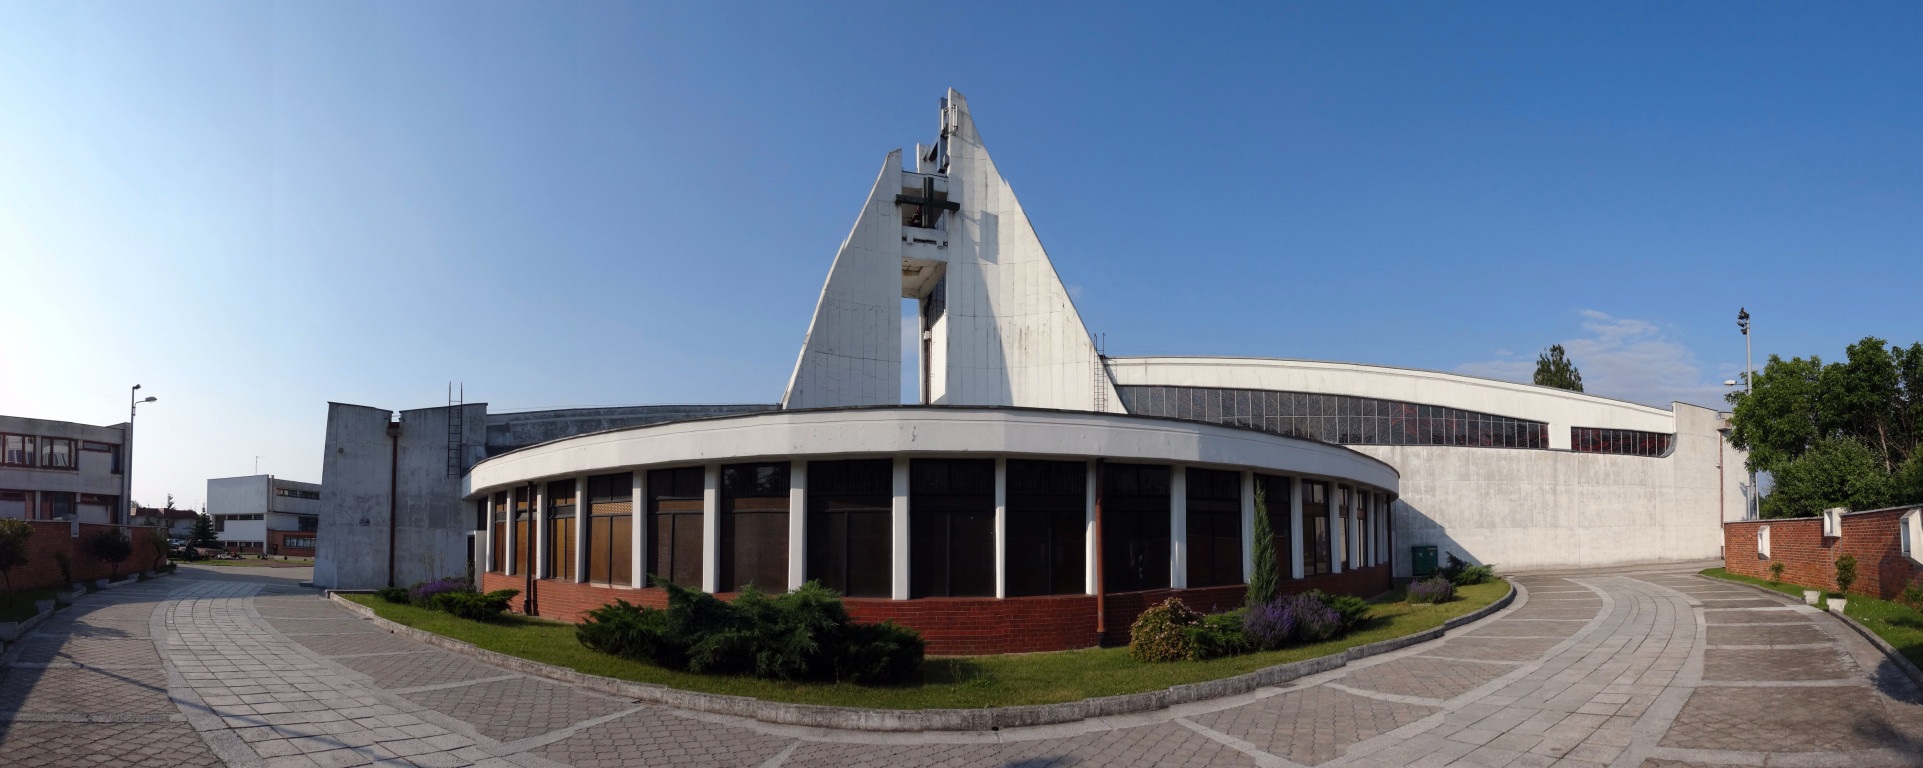
architecture, building, plaza, landmark, facade, modern, religious, poland, christianity, bydgoszcz, five saints brothers church